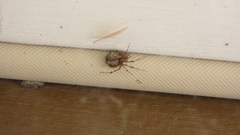
Species: Parasteatoda_tepidariorum